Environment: real
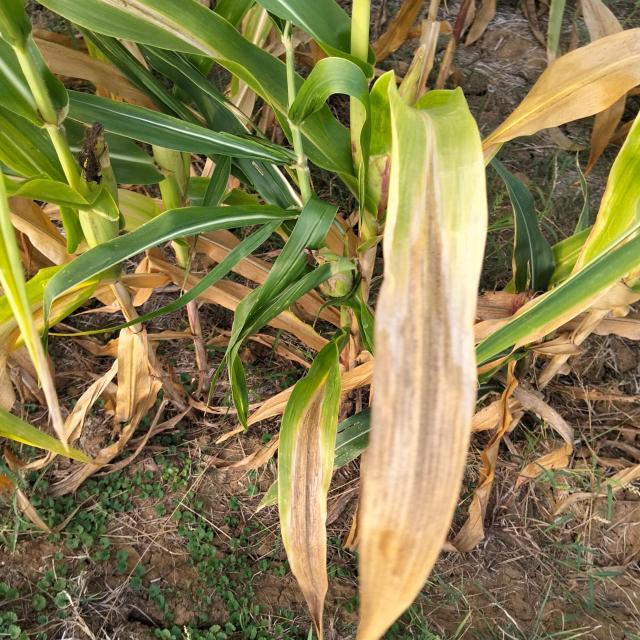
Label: nitrogen_deficiency